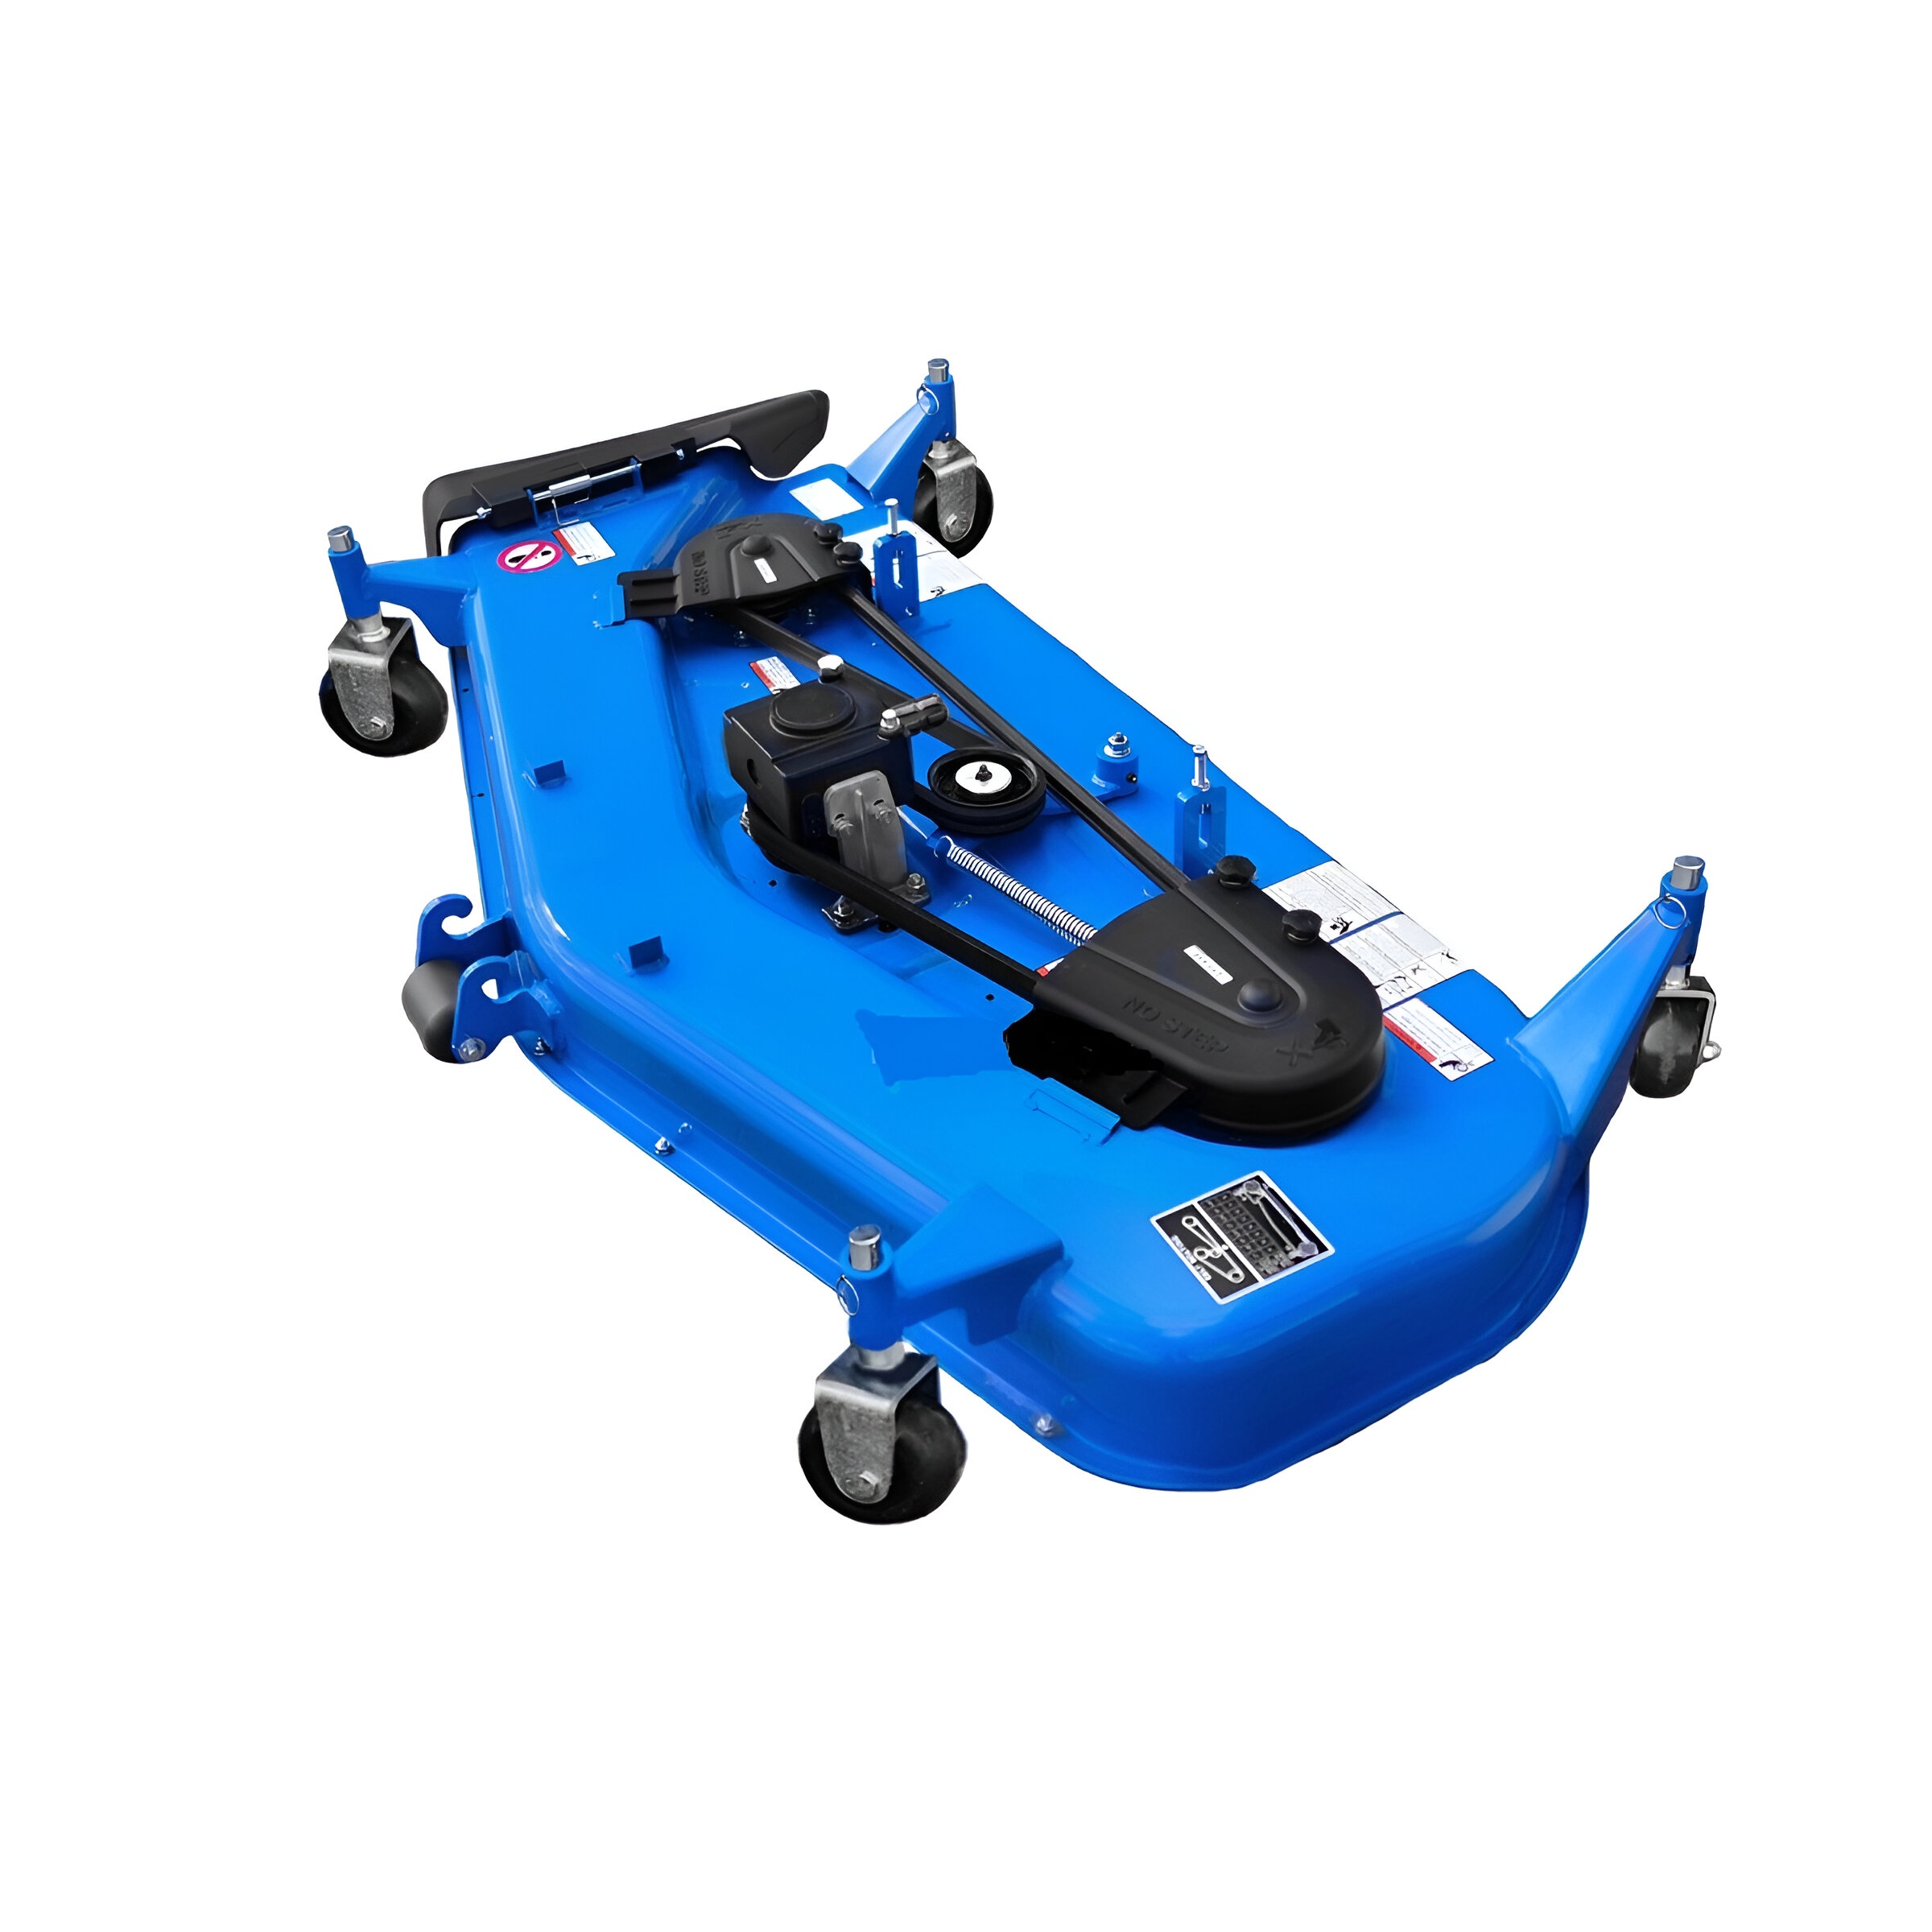
LM1160 LS Tractor Mid-Mount Mowers
Description: Perfect cut with the LM1160 mower from LS Tractor The LM1160 mower has a durable structure, and the efficient operation of the device is possible thanks to the use of the best materials and technological solutions. The machine allows for high cutting quality, has few failures, and operates exceptionally quietly. The maintenance mower is lowered and raised hydraulically. The cutting height is adjustable using a knob, allowing you to select the appropriate operating parameters for the terrain. To protect against uneven terrain, the mower is equipped with support wheels that prevent it from being damaged. The most important features: cutting width: 1521 mm, total width: 1921 mm, weight: 129 kg, number of knives: 3 pcs, maximum knife revolutions: 2650 rpm, cutting height adjustment: 4 ranges. gear: 1:1.06, Specifications: State New Equipment Maintenance mower Tractor Models LS MT1.22 LS MT125 Working Width 1521 mm Working Height 25 - 102 mm Number of Knives 3 Dimensions Length: 1014 mm Height: 276 mm Width: 1921 mm Weight 129 kg Bevel Gear Ratio 1.06 table { width: 100%; border-collapse: collapse; text-align: center; border: 1px solid black } td, th { border: 1px solid #dddddd; padding: 8px; } Width Weight Height Length 0 Inch 0 Gram 0 Inch 0 Inch
Brand: LS Tractor
Category: Home & Garden > Lawn & Garden > Outdoor Power Equipment > Lawn Mowers > Tow-Behind Mowers